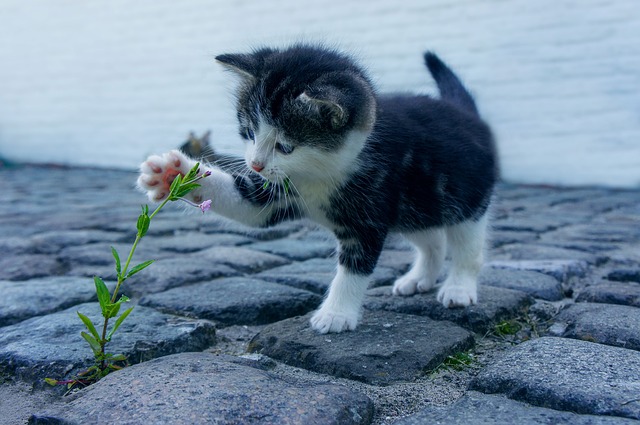
Label: cat